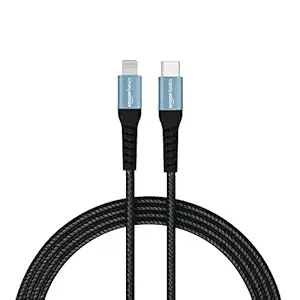
AmazonBasics USB C to Lightning Aluminum with Nylon Braided MFi Certified Charging Cable (Grey
Category: Computers&Accessories
Price: 949 (list price: 1999)
Rating: 4.4 (13,552 ratings)
About this product: Nylon-braided charging cable with a USB-C power adapter to fast charge your iPhone, iPad, and iPods|Supports fast and stable charging and superior data transfer in iPhone 13, 13 Pro, 13 mini; 12, 12 Pro Max, 12 Pro; 11, 11 Pro; X, XS, XR, XS Max; 8, 8 Plus; SE; iPad and iPod|Sturdy full-metal wire with durable full-metal design and premium metallic housing make it suitable for prolonged use daily|Takes about 30 minutes to charge up to 60% battery|Durable, tangle-free, Ultra-thin & lightweight|Cable offers 100% safety of the device|Length: 1.2 metres; Colour: Grey